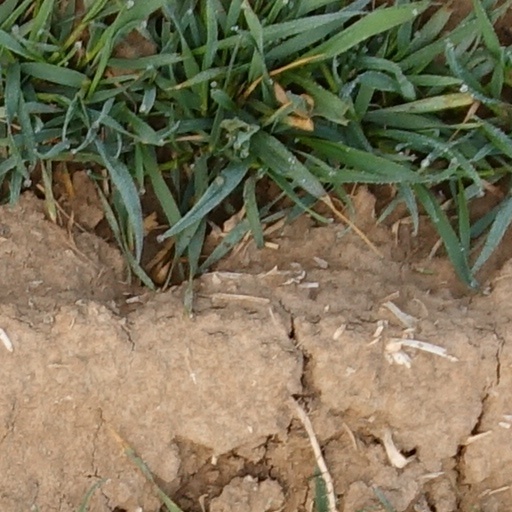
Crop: wheat